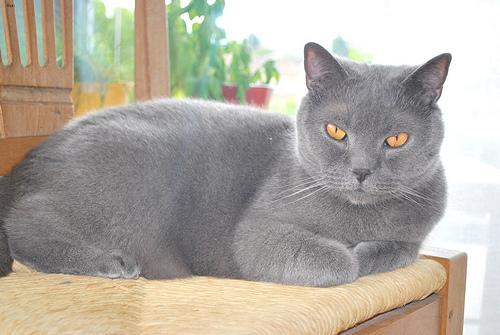
Breed: British Shorthair